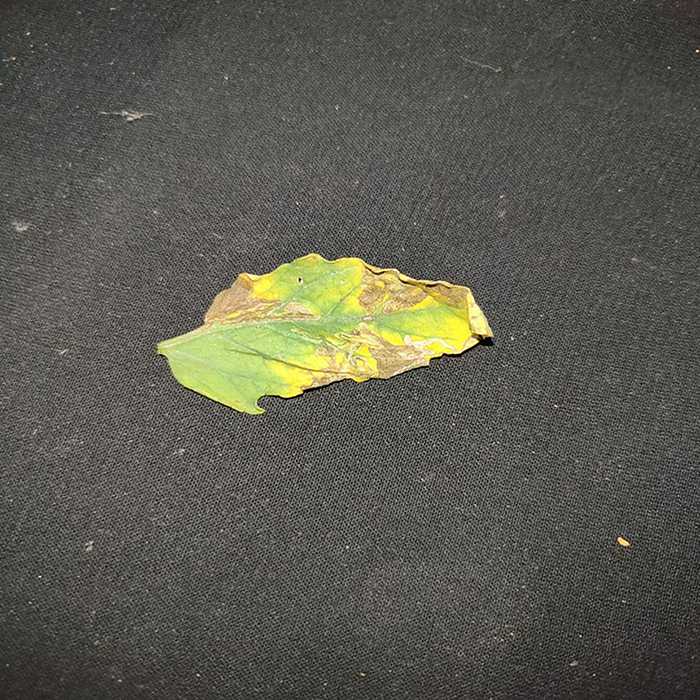
Plant: Tomato
Label: Tomato Bacterial spot